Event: Nepal Earthquake
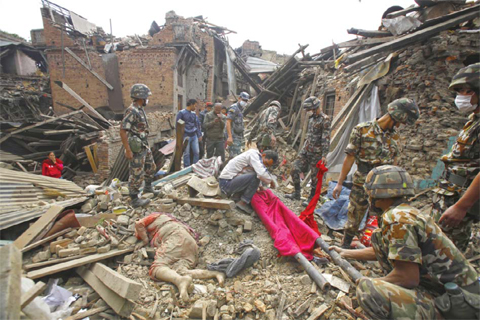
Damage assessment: damage